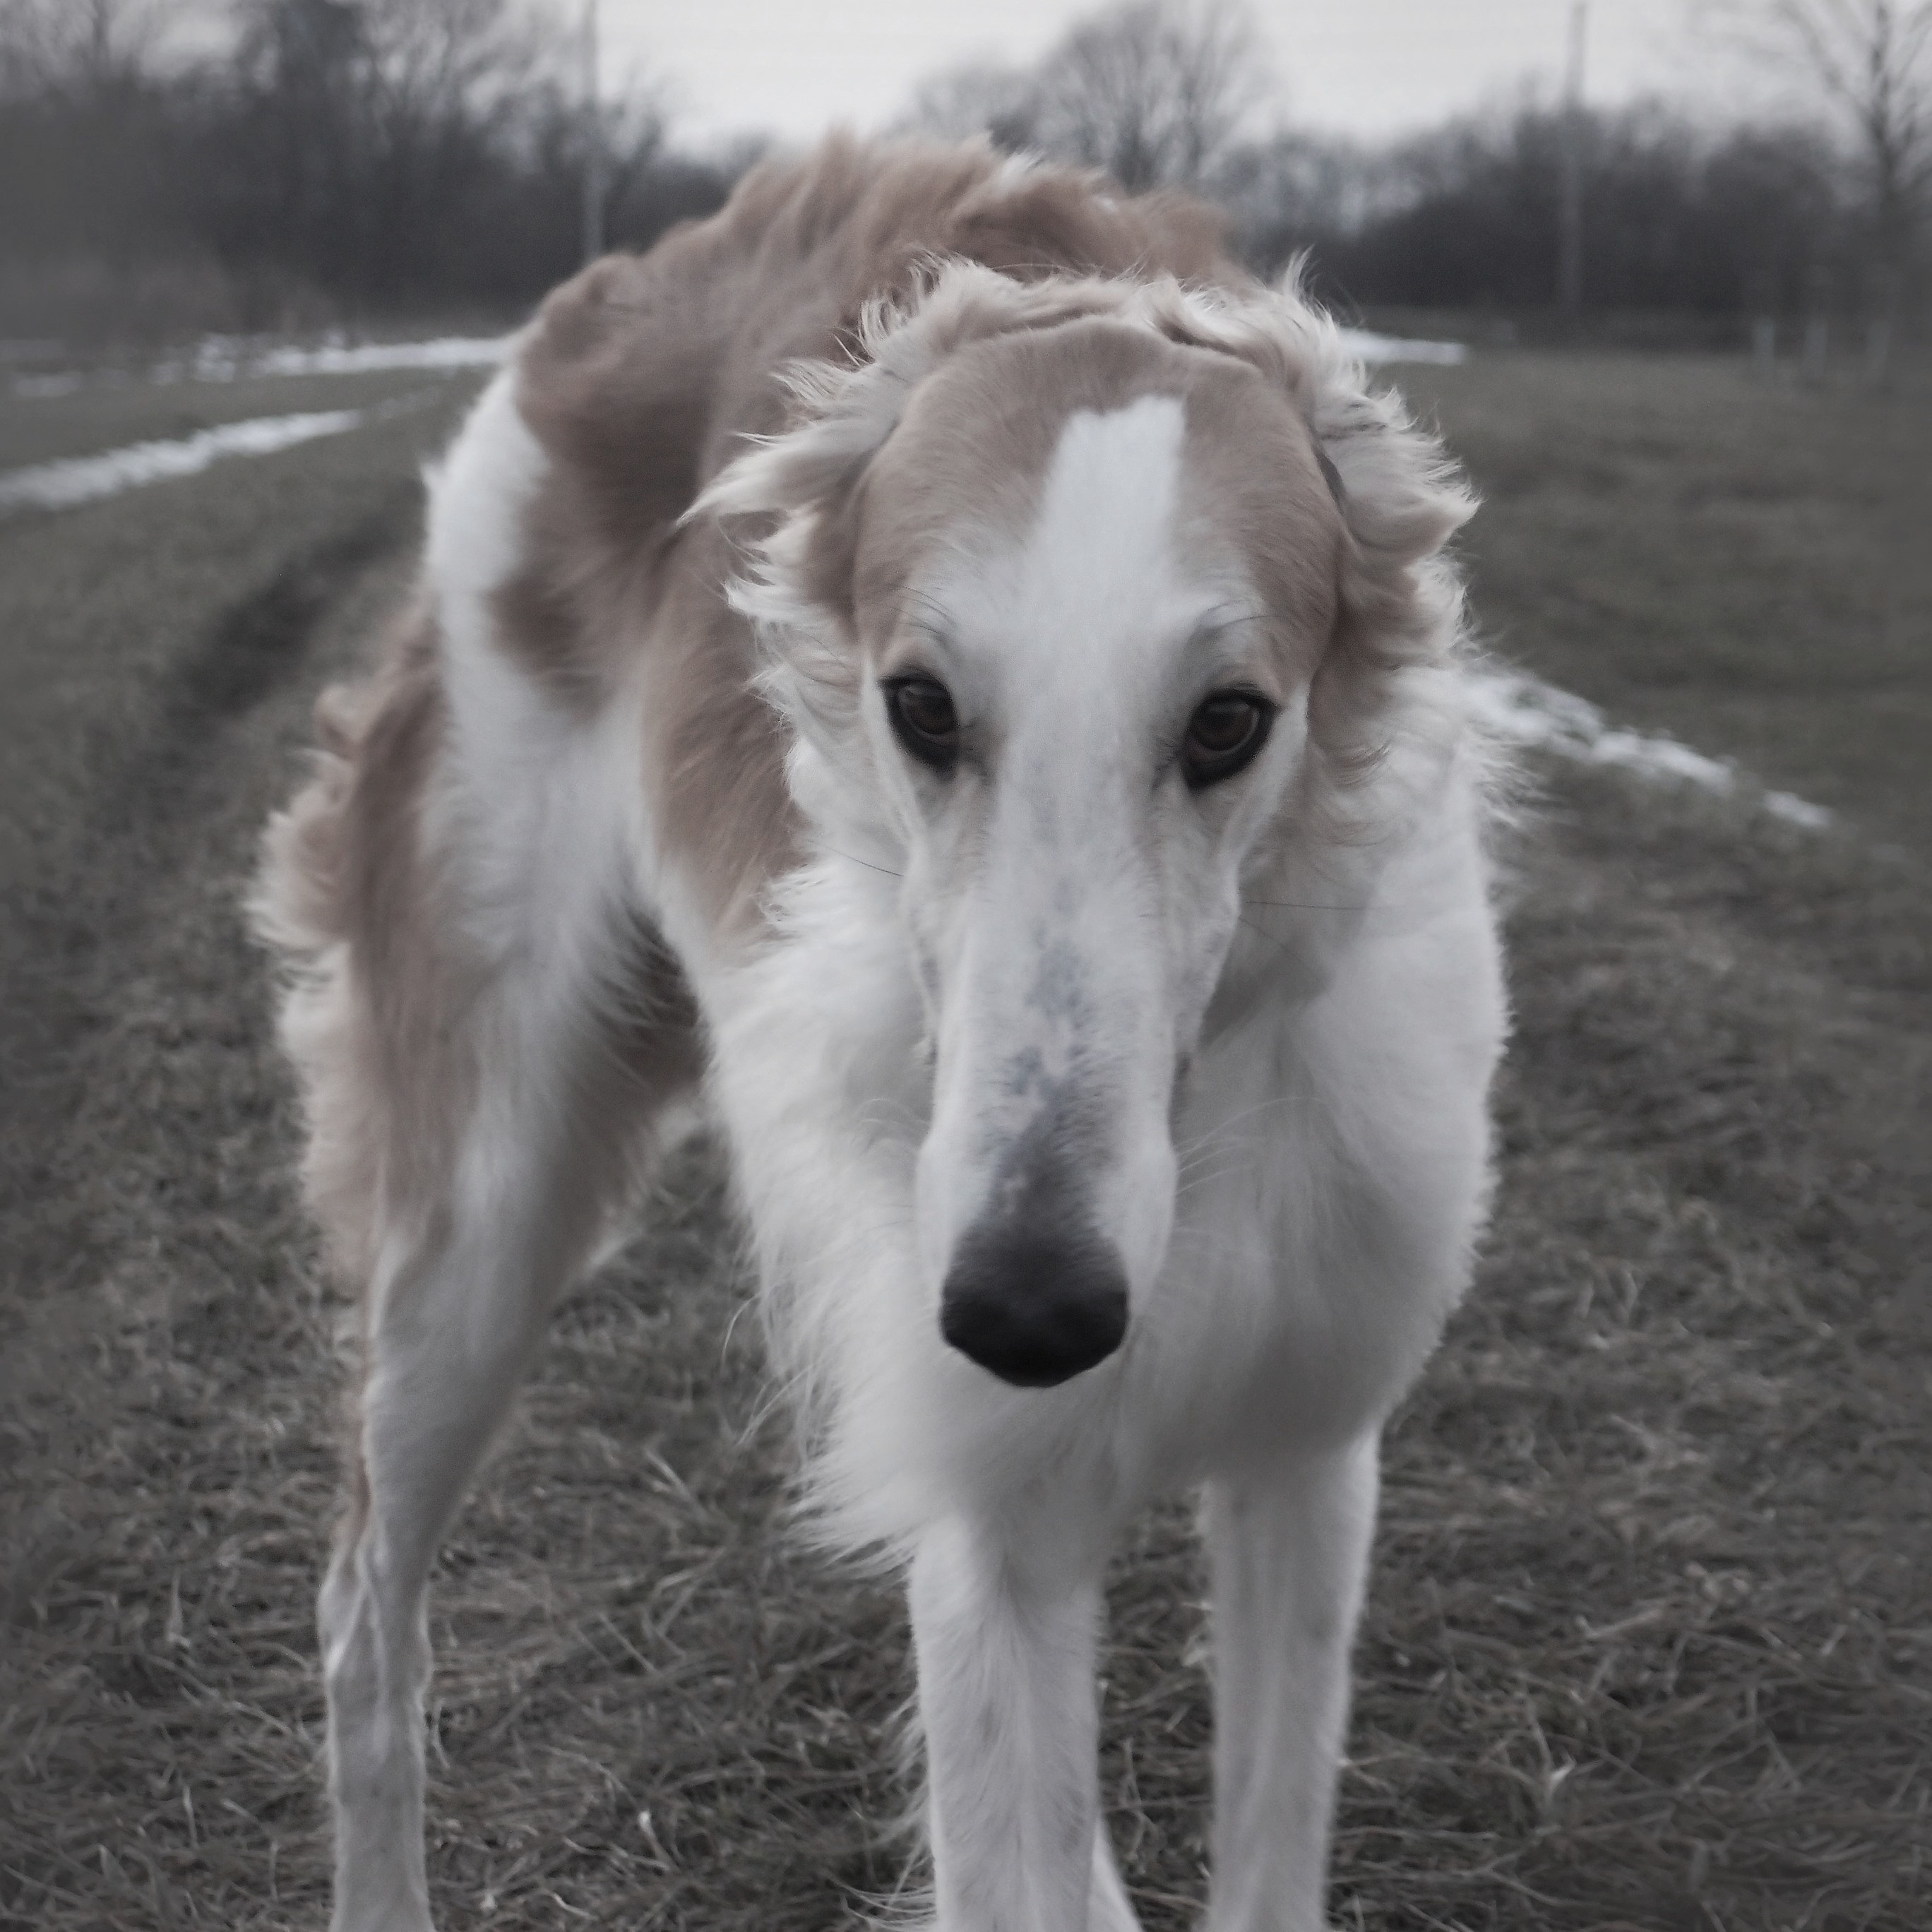
dog, mammal, hound, sports, vertebrate, greyhound, dog breed, saluki, longhaired whippet, barzoi, dog like mammal, carnivoran, animal sports, dog sports, sighthound, galgo espa ol, polish greyhound, lurcher, sloughi, borzoi, silken windhound